Kiyonobu Suzuki (pilot)

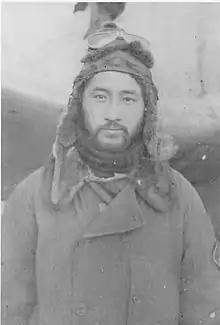
Suzuki while serving with the 12th Air Group in China between March and September 1938

was a warrant officer and ace fighter pilot in the Imperial Japanese Navy (IJN) during the Second Sino-Japanese War and the Pacific theater of World War II. In aerial combat over China and the Pacific he was officially credited with destroying nine enemy aircraft. As a member of the aircraft carrier "Jun'yō's" fighter group, Suzuki was killed in action on 26 October 1942 during the Battle of the Santa Cruz Islands.